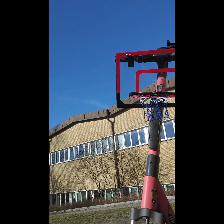
Label: NonHuman